Neal Amundson

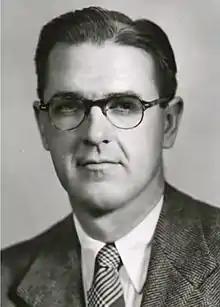
Amundson in 1954

Neal Russell Amundson (January 10, 1916February 16, 2011) was an American chemical engineer and applied mathematician. He was the chair of the department of chemical engineering at the University of Minnesota for over 25 years. Later, he was the Cullen Professor of Chemical & Biomolecular Engineering and Mathematics at the University of Houston. Amundson was considered one of the most prominent chemical engineering educators and researchers in the United States. The Chemical Engineering and Materials Science building at the University of Minnesota-Twin Cities bears his name.